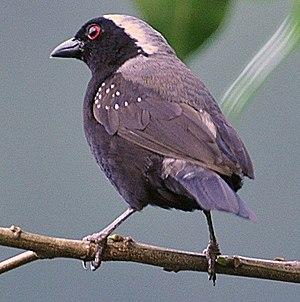
Nigrita est un genre d'oiseaux de la famille des Estrildidae.
La Nigrette à calotte grise est une espèce de passereau appartenant à la famille des Estrildidae.